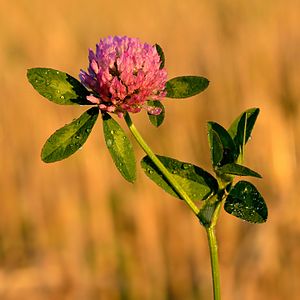
Rødkløver
Rødkløver, ofte skrevet rød-kløver, er en 15-50 centimeter høj og i Danmark meget almindelig urt på enge, skrænter og overdrev. Rødkløver bestøves af honningbier og humlebier og er en god biplante.